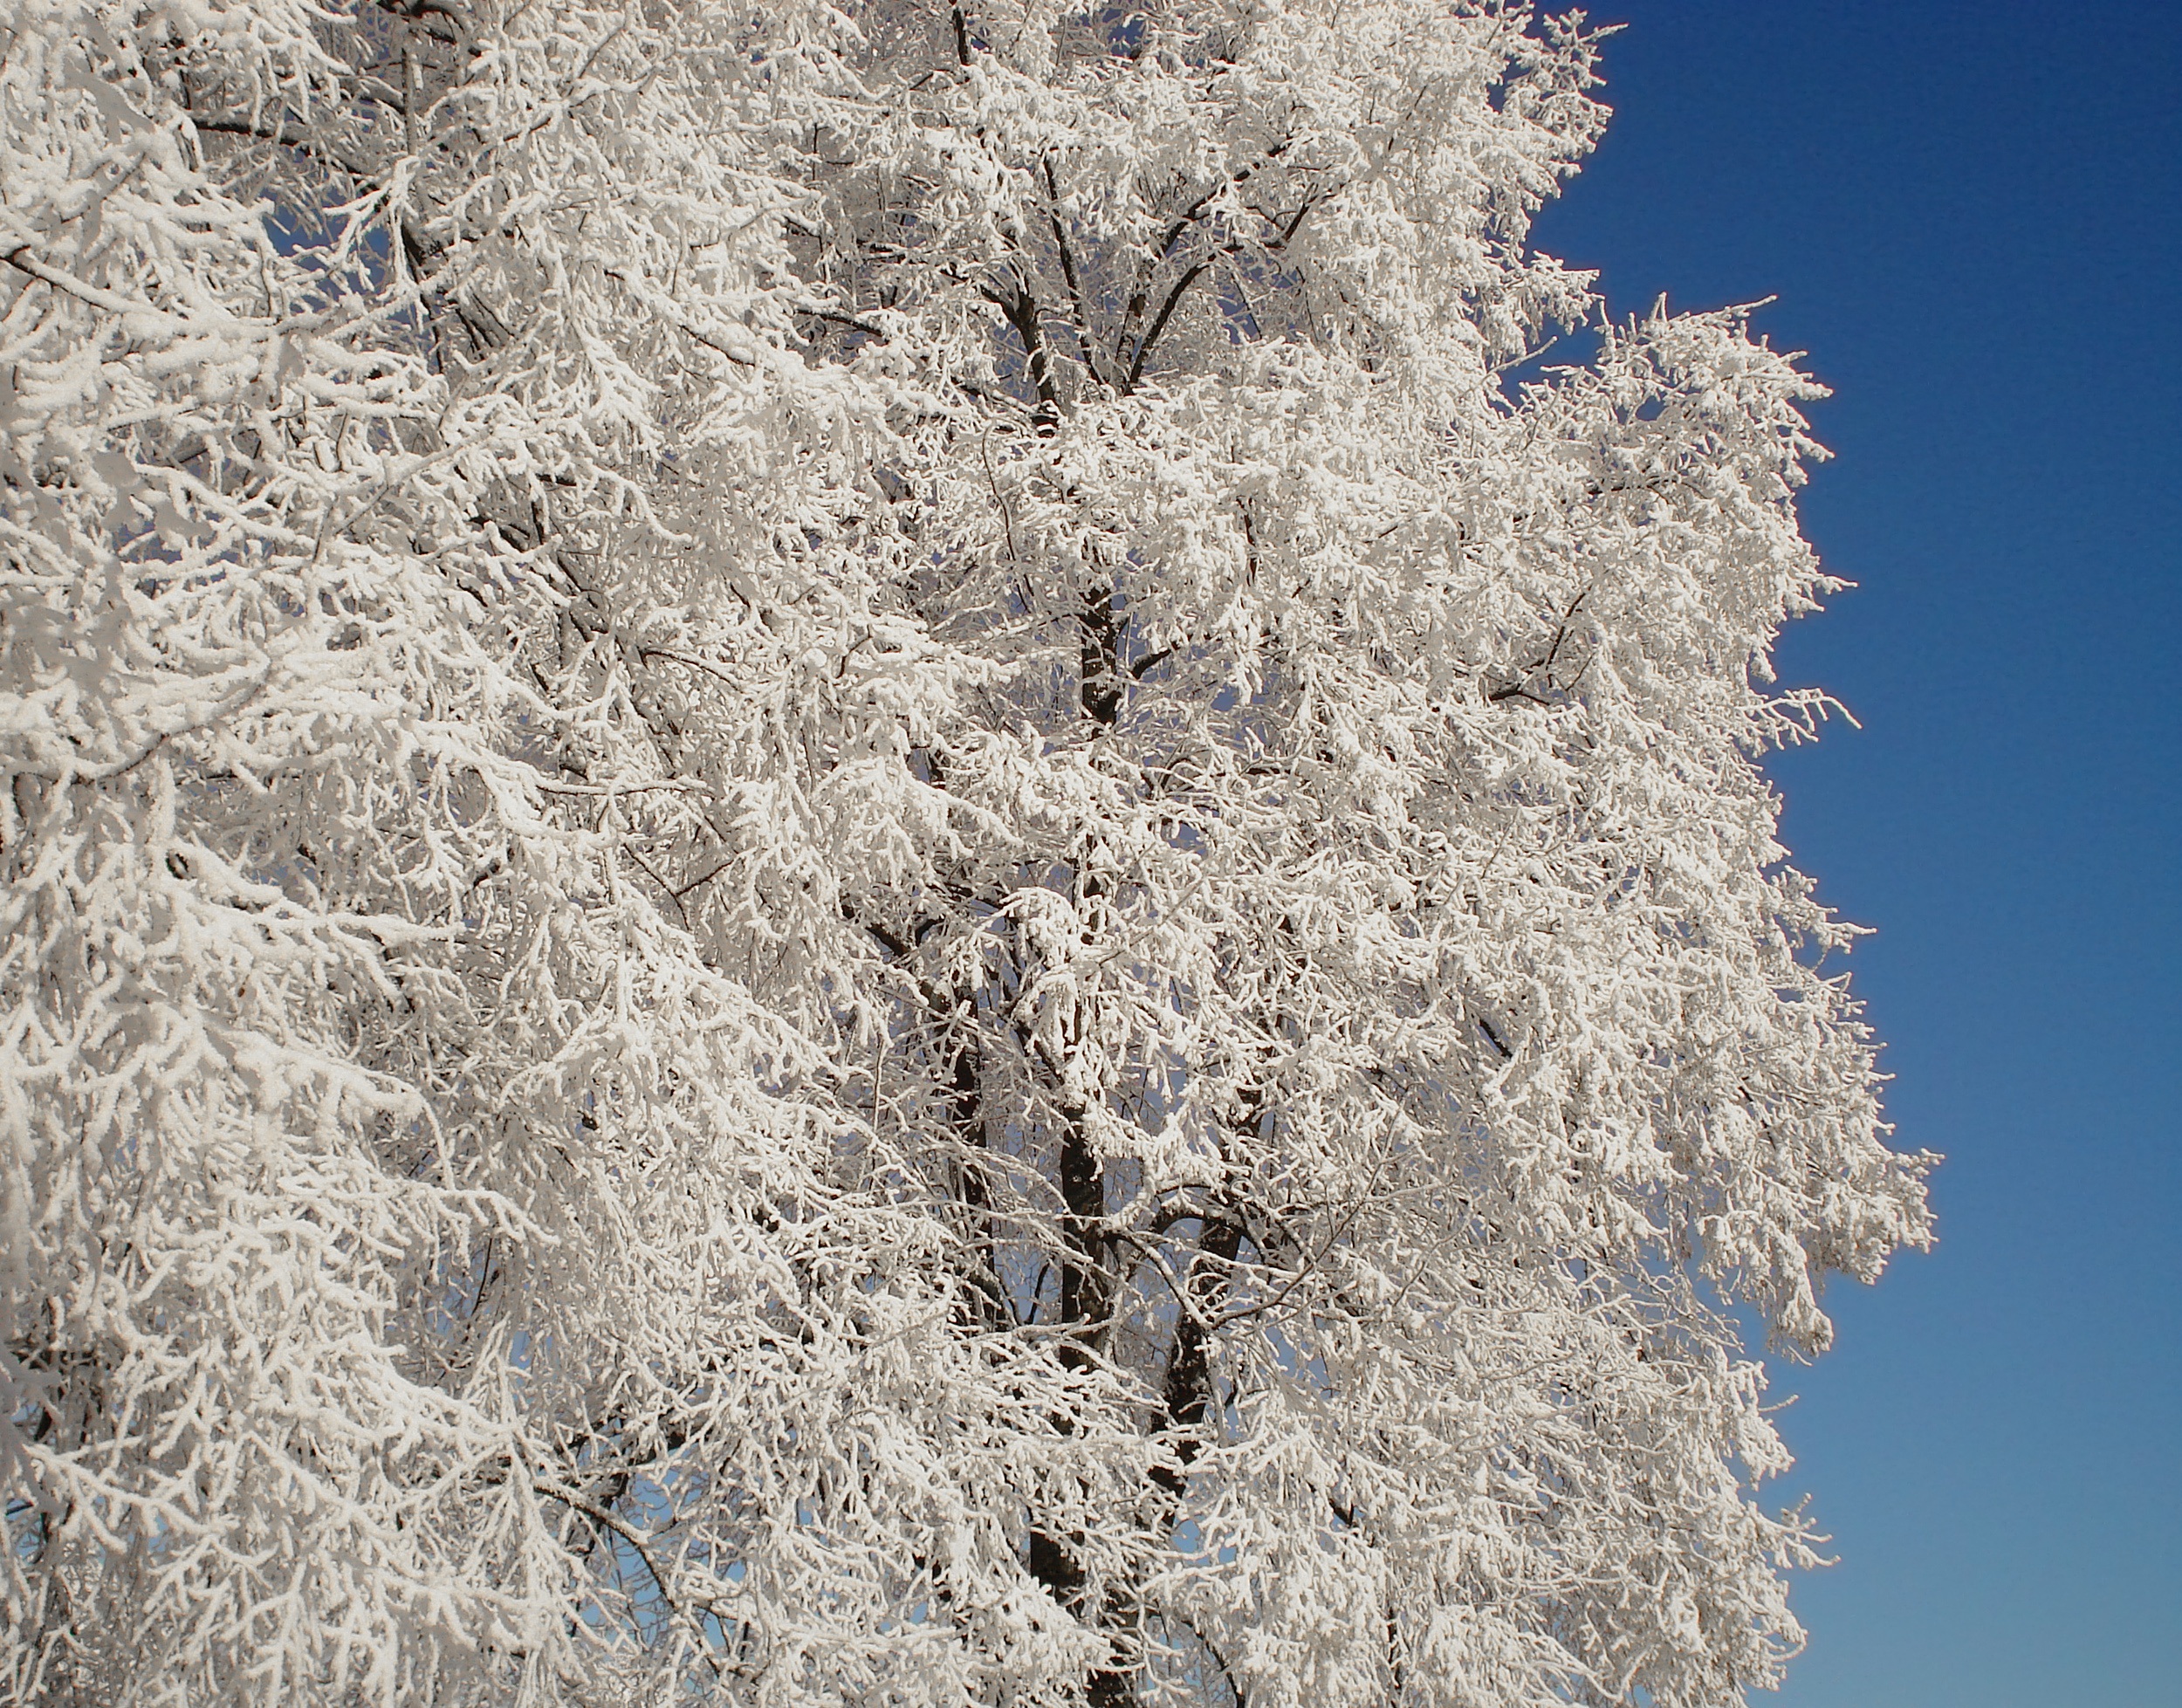
tree, branch, snow, winter, plant, white, flower, frost, ice, spring, weather, blue, flora, season, aesthetic, branches, new zealand, hoarfrost, freezing, woody plant, cardboard snow